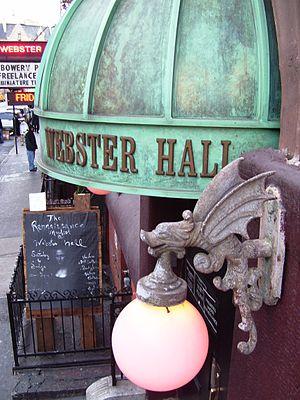
Webster Hall est une salle de concert et une boîte de nuit new-yorkaise située à proximité de l'Astor Place, sur l'île de Manhattan. Elle se situe au numéro 125 de la 11ᵉ rue, entre la Troisième Avenue et Park. Le bâtiment qui abrite la salle a été construit en 1886, mais celui-ci n'a ouvert en tant que lieu de spectacle et de divertissement public qu'en 1992.